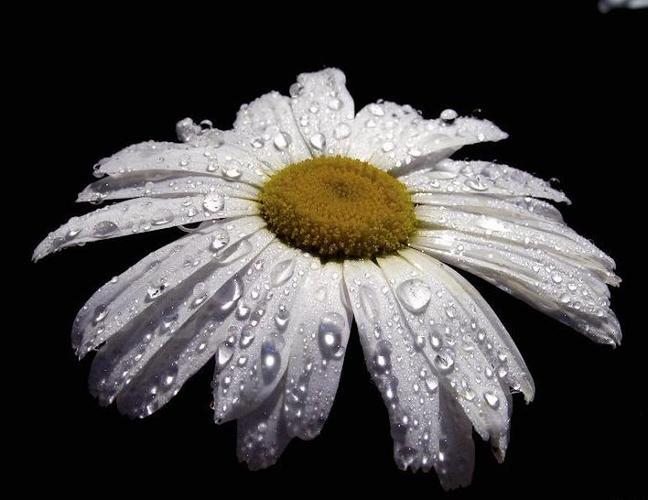
Flower: Daisy